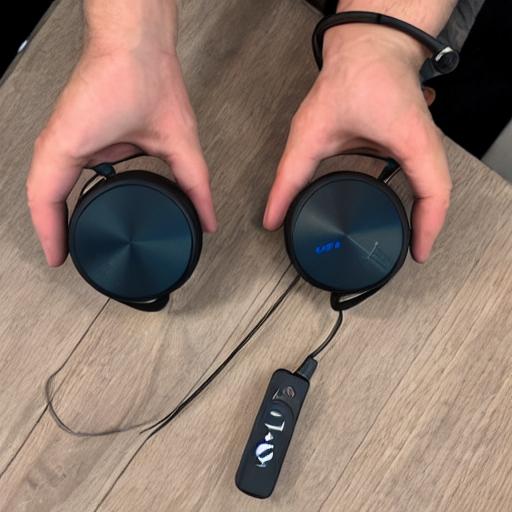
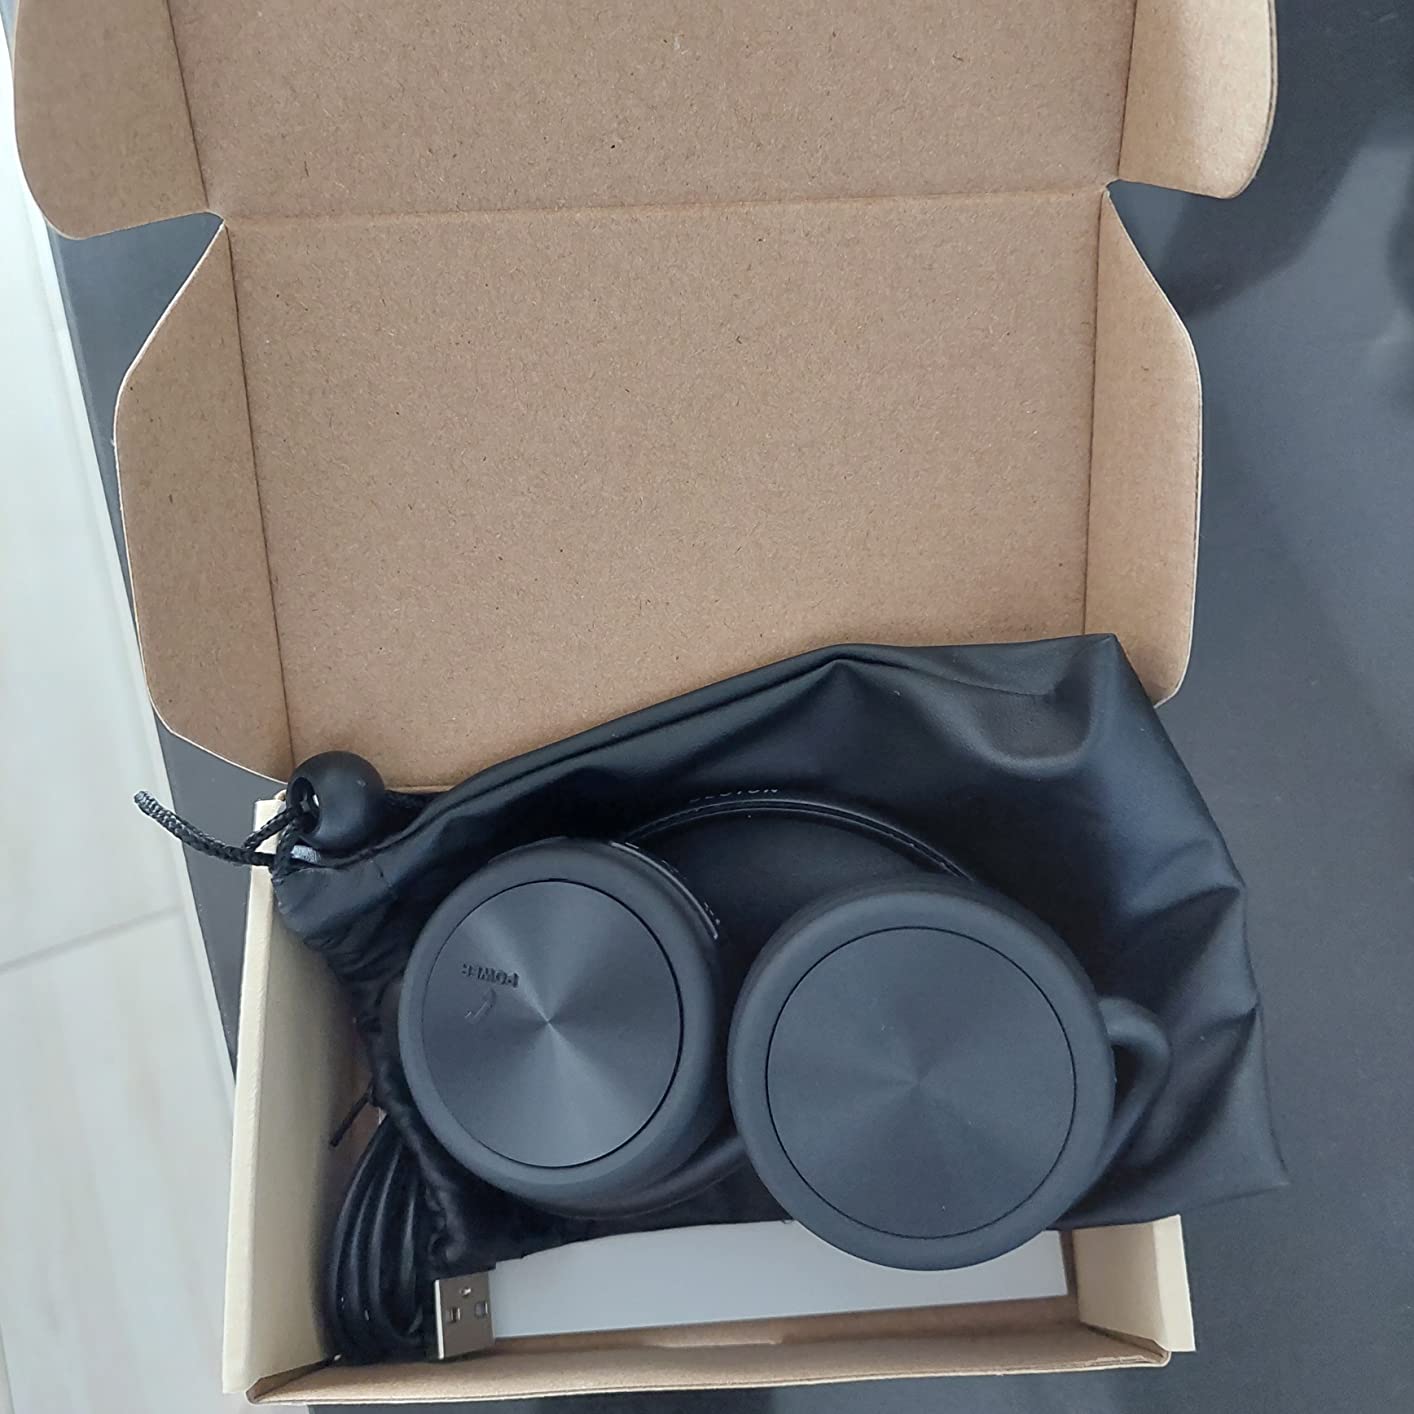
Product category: headphones
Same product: no